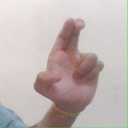
अक्षर: आ